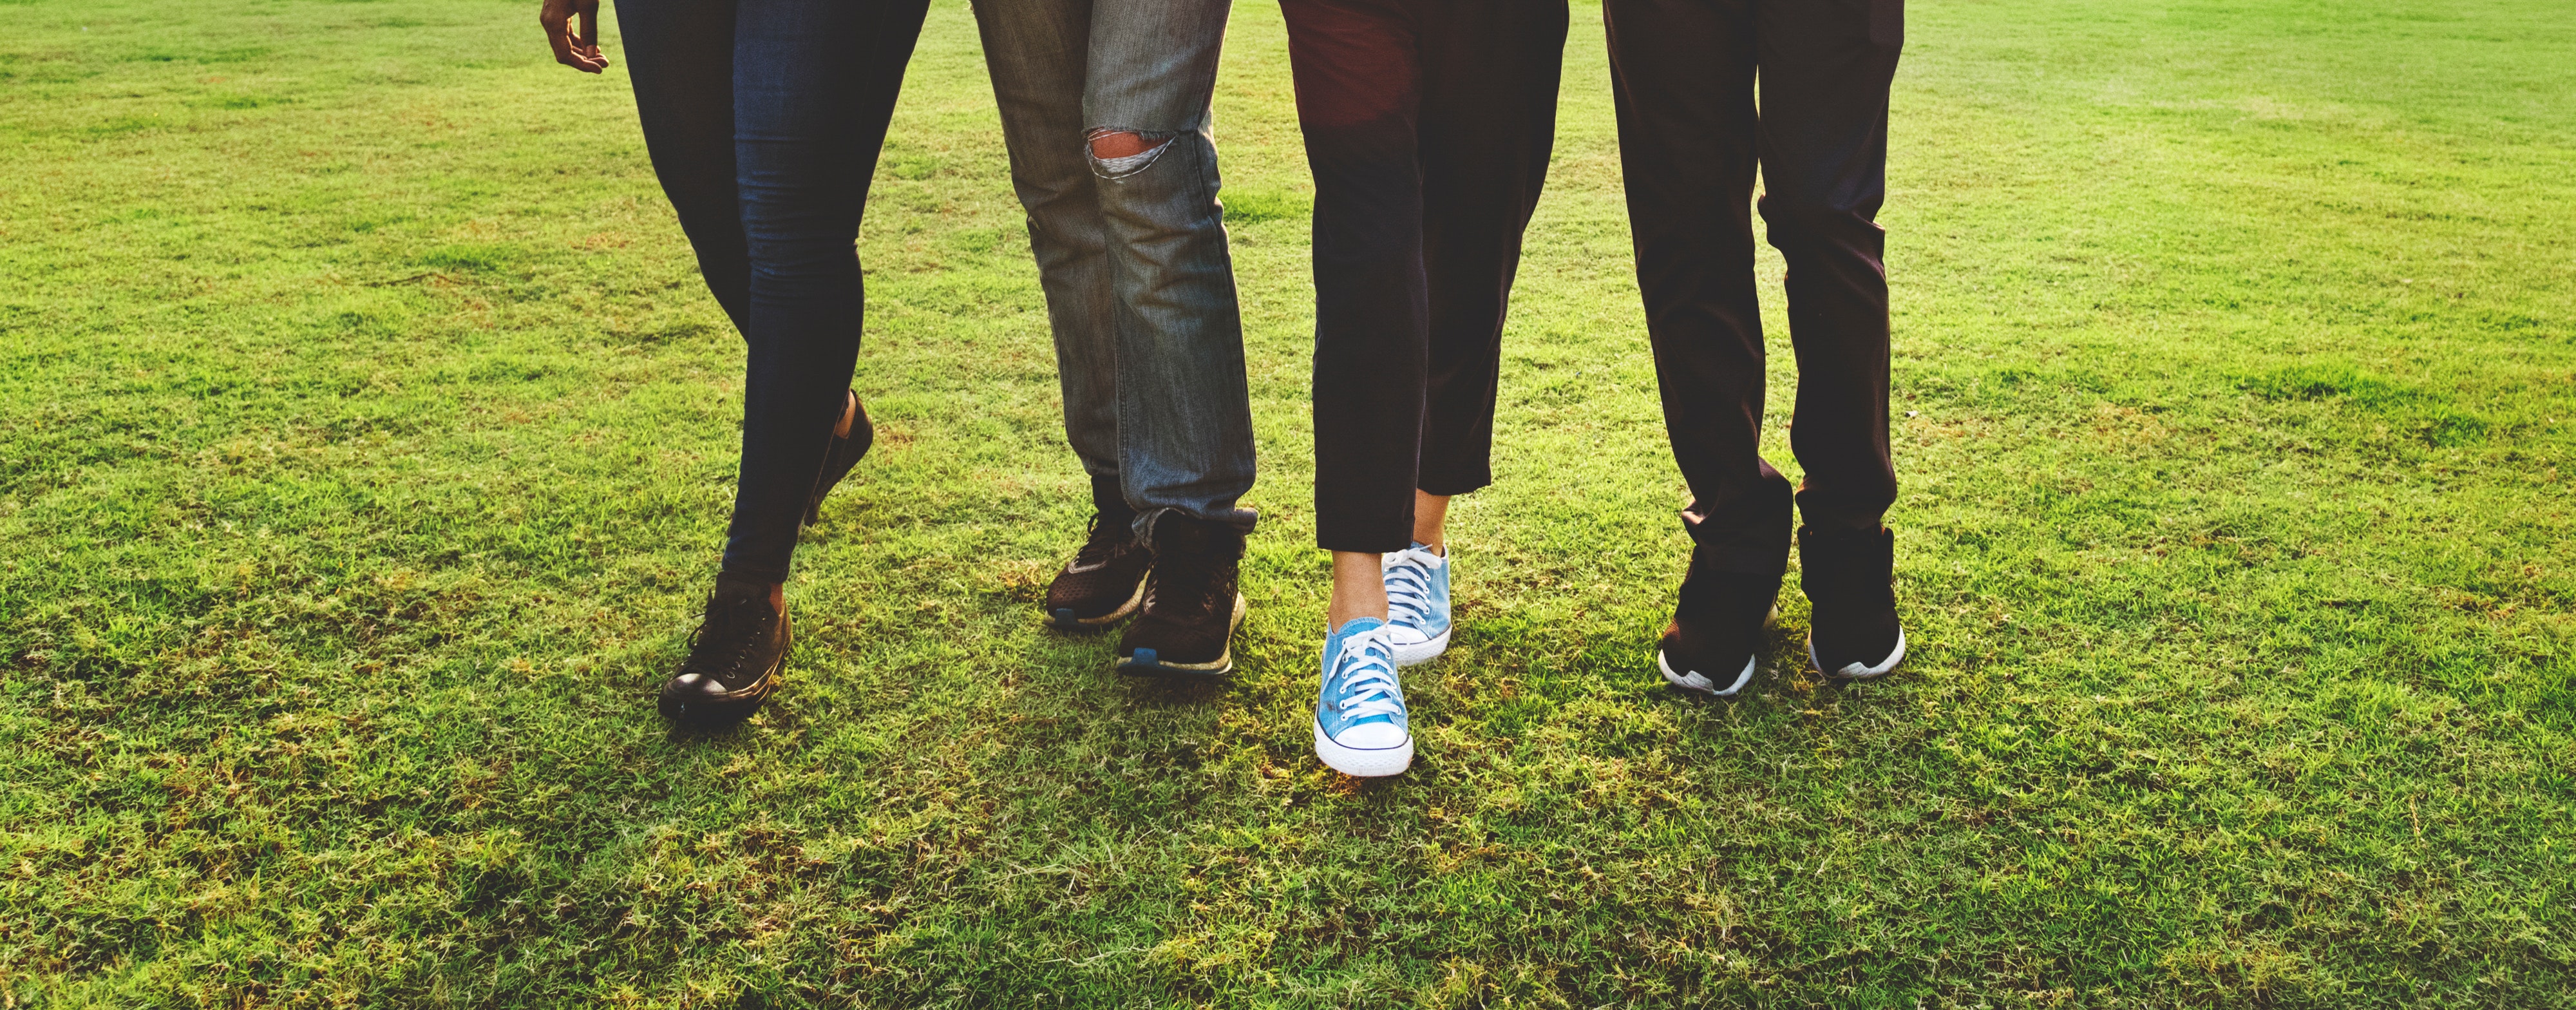
footwear, grass, leg, human leg, shoe, tree, walking, jeans, electric blue, lawn, plant, photography, recreation, leggings, boot, sportswear, calf